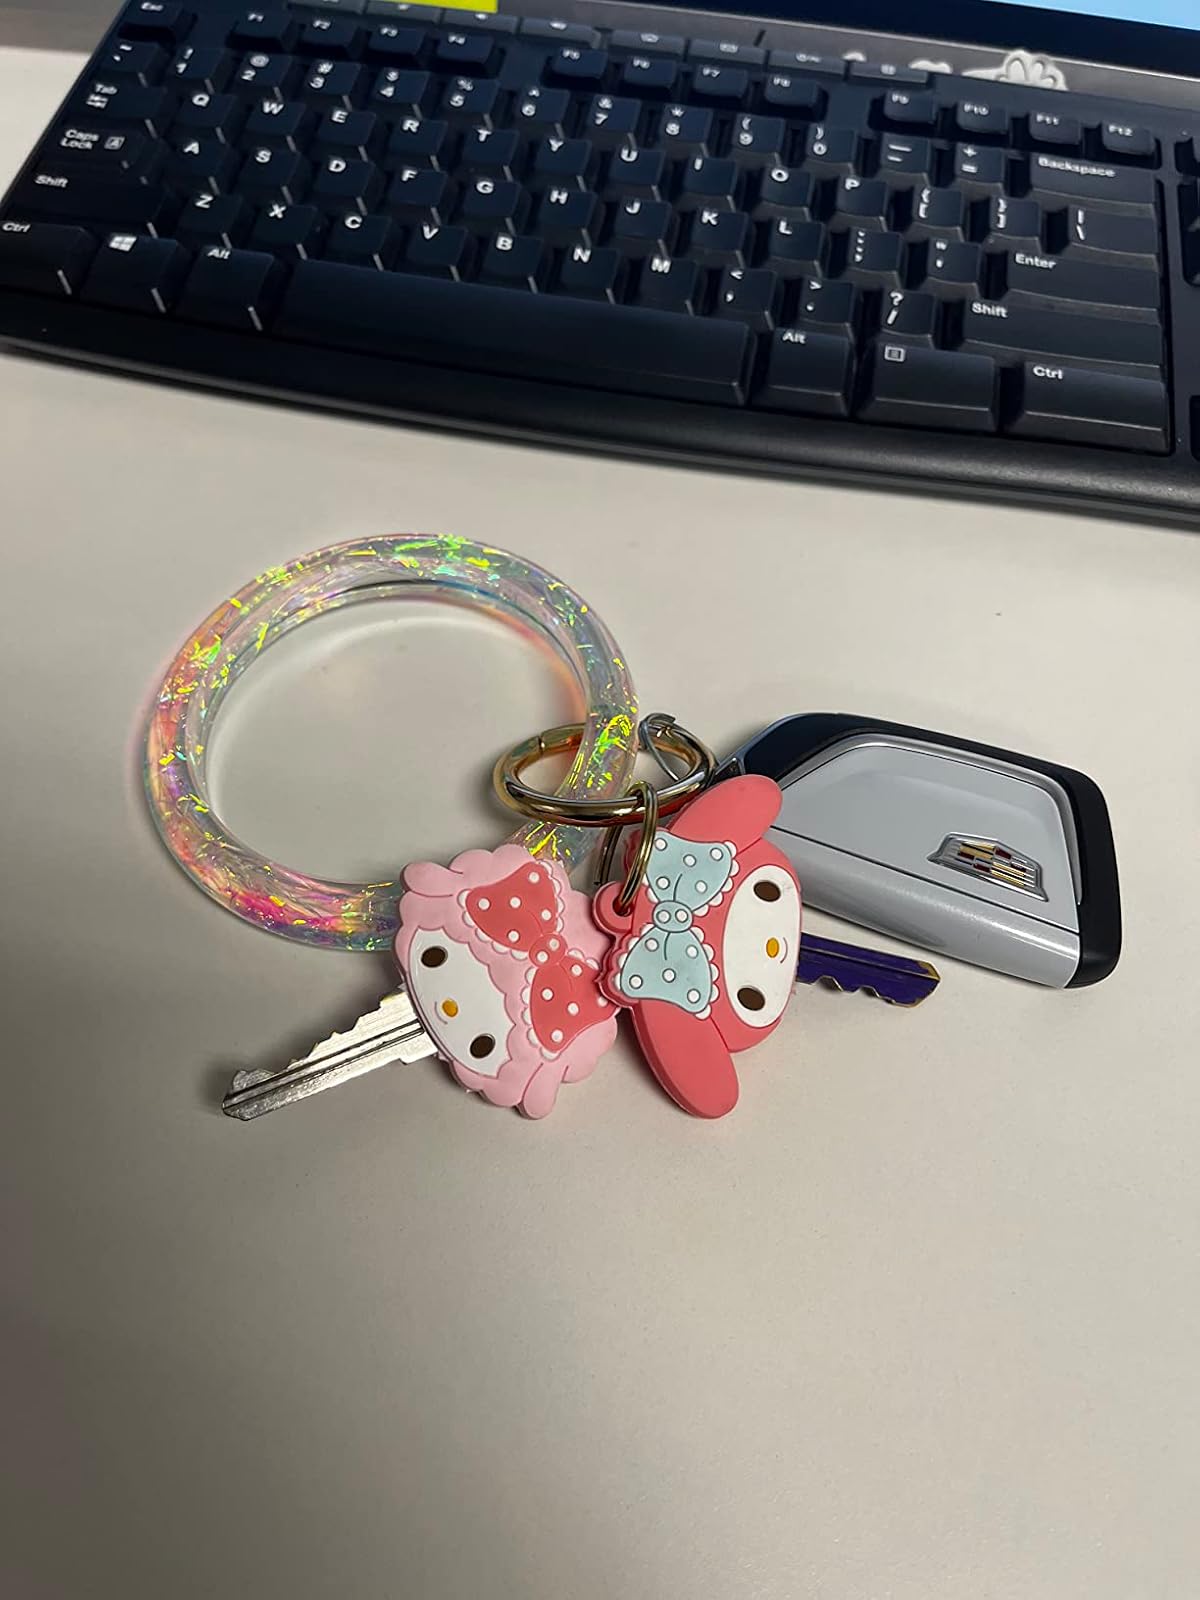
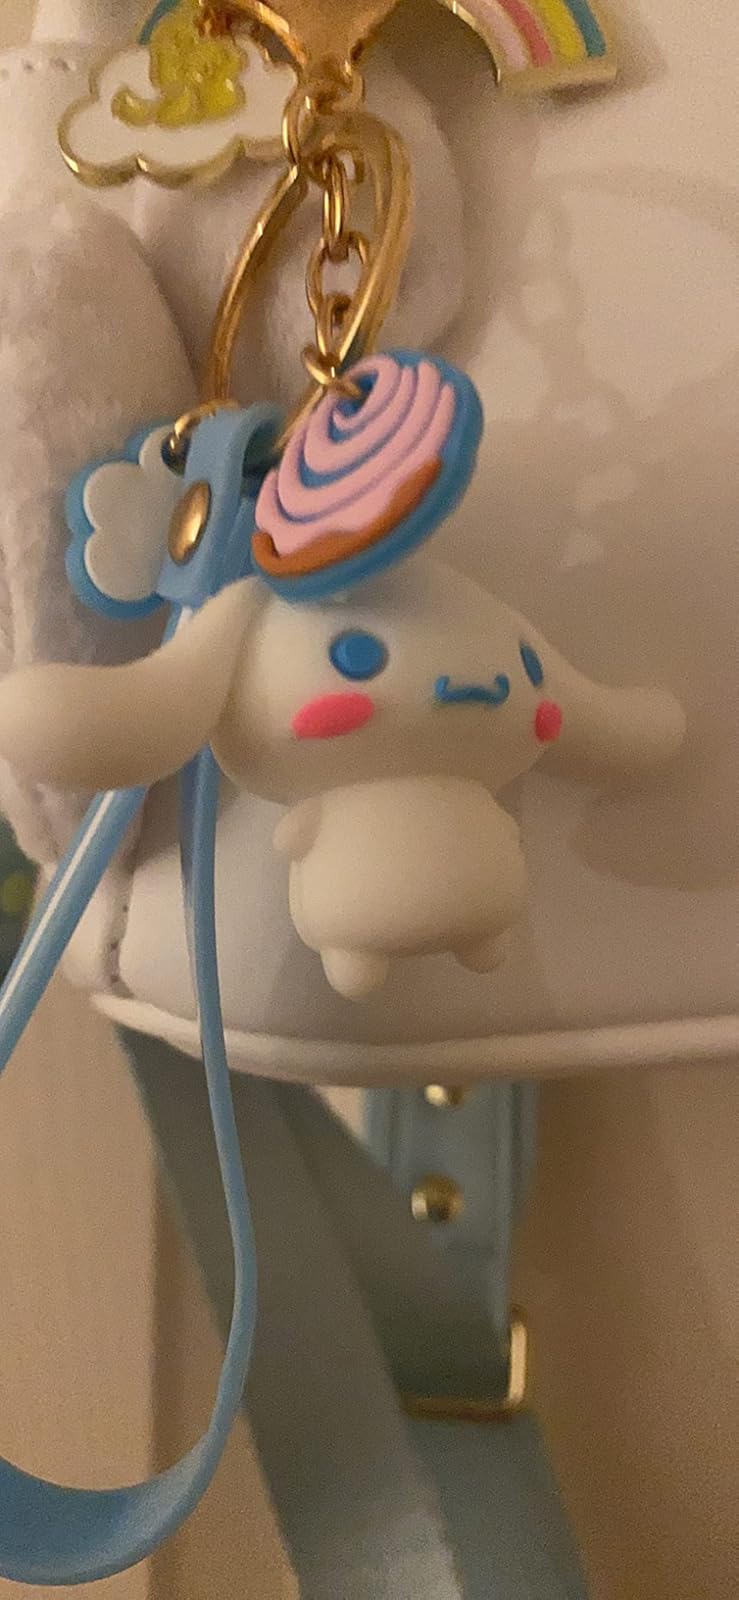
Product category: accessories_keychain
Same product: no